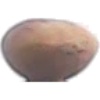
Label: hazelnut